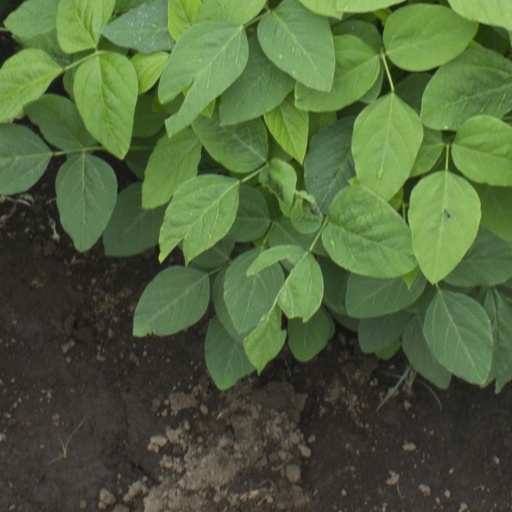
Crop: soybean